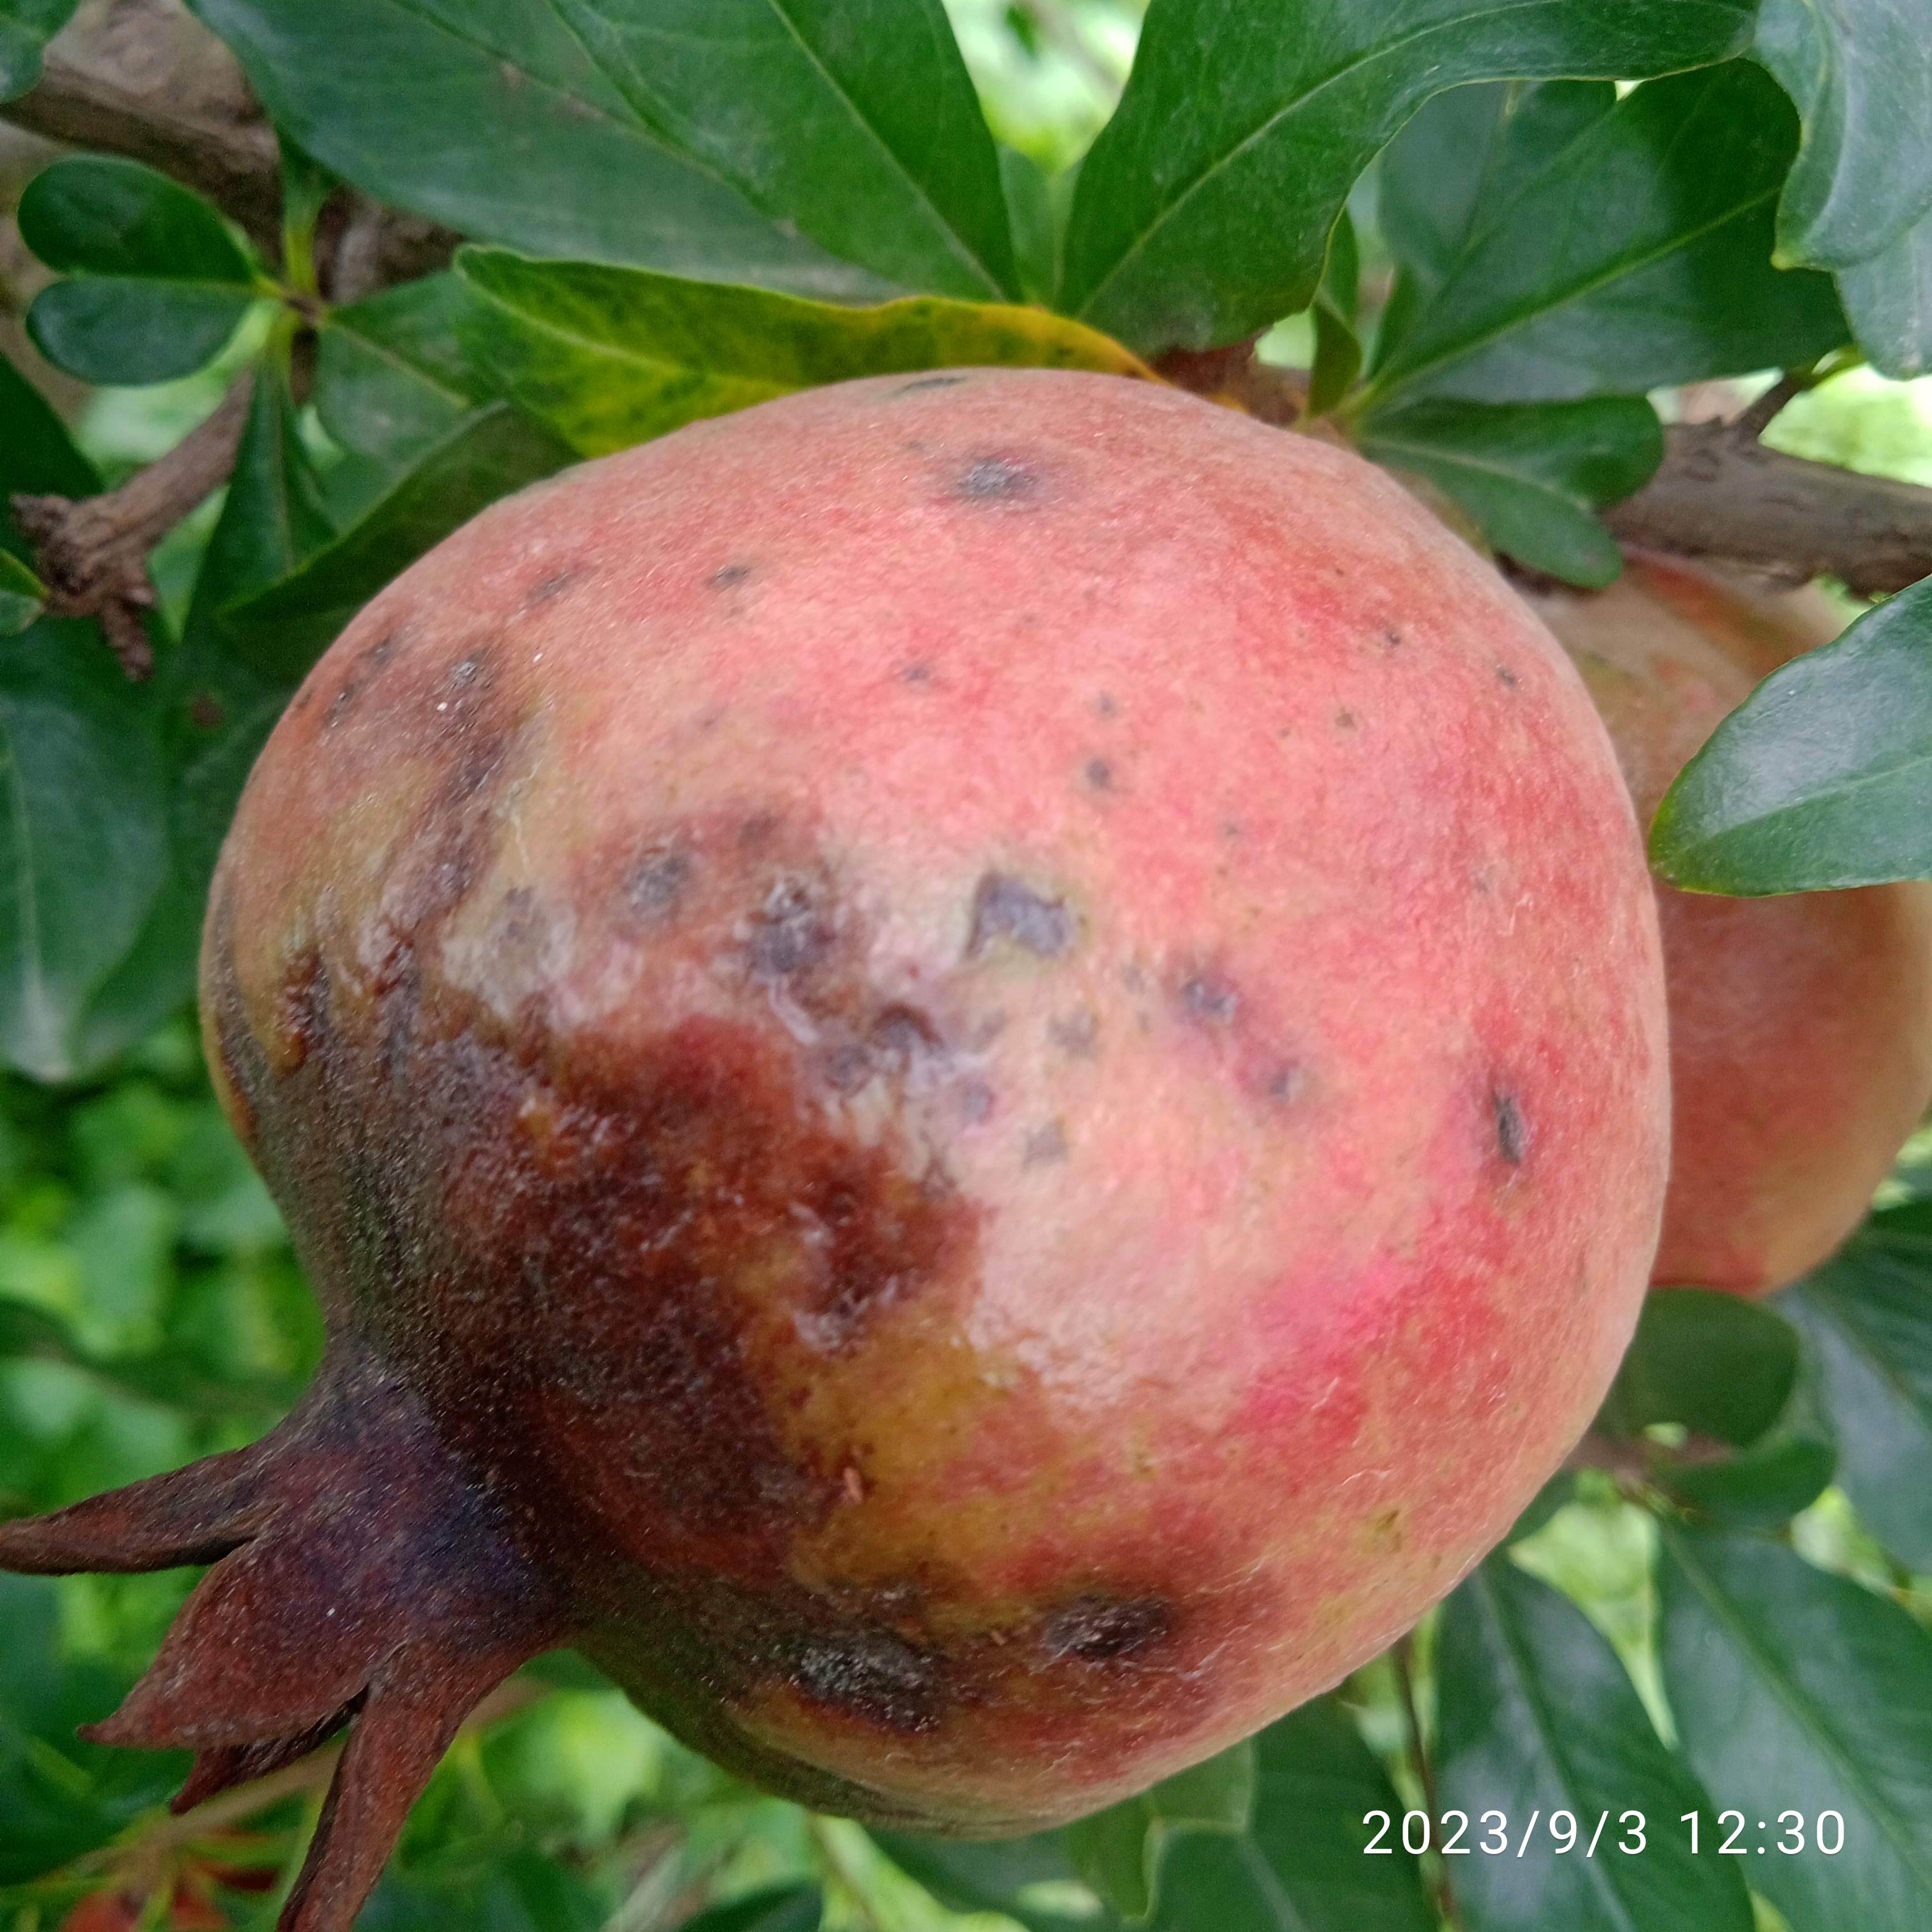
Label: Anthracnose